Satanism

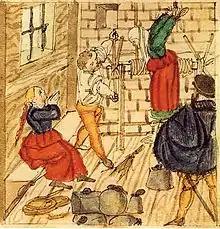
The torture used against accused witches, 1577. Estimates of the number of people executed for witchcraft in Europe vary between 40,000 and 100,000.

The early modern period also saw fear of Satanists reach its "historical apogee" in the form of the witch trials of the fifteenth to the eighteenth centuries, when between 30,000 and 50,000 alleged witches were executed. This came about as the accusations which had been leveled at medieval heretics, among them that of devil-worship, were applied to the pre-existing idea of the witch, or practitioner of malevolent magic. The idea of a conspiracy of Satanic witches was developed by educated elites, although the concept of malevolent witchcraft was a widespread part of popular belief, and folkloric ideas about the night witch, the wild hunt, and the dance of the fairies were incorporated into it. The earliest trials took place in Northern Italy and France, before spreading it out to other areas of Europe and to Britain's North American colonies, being carried out by the legal authorities in both Catholic and Protestant regions.